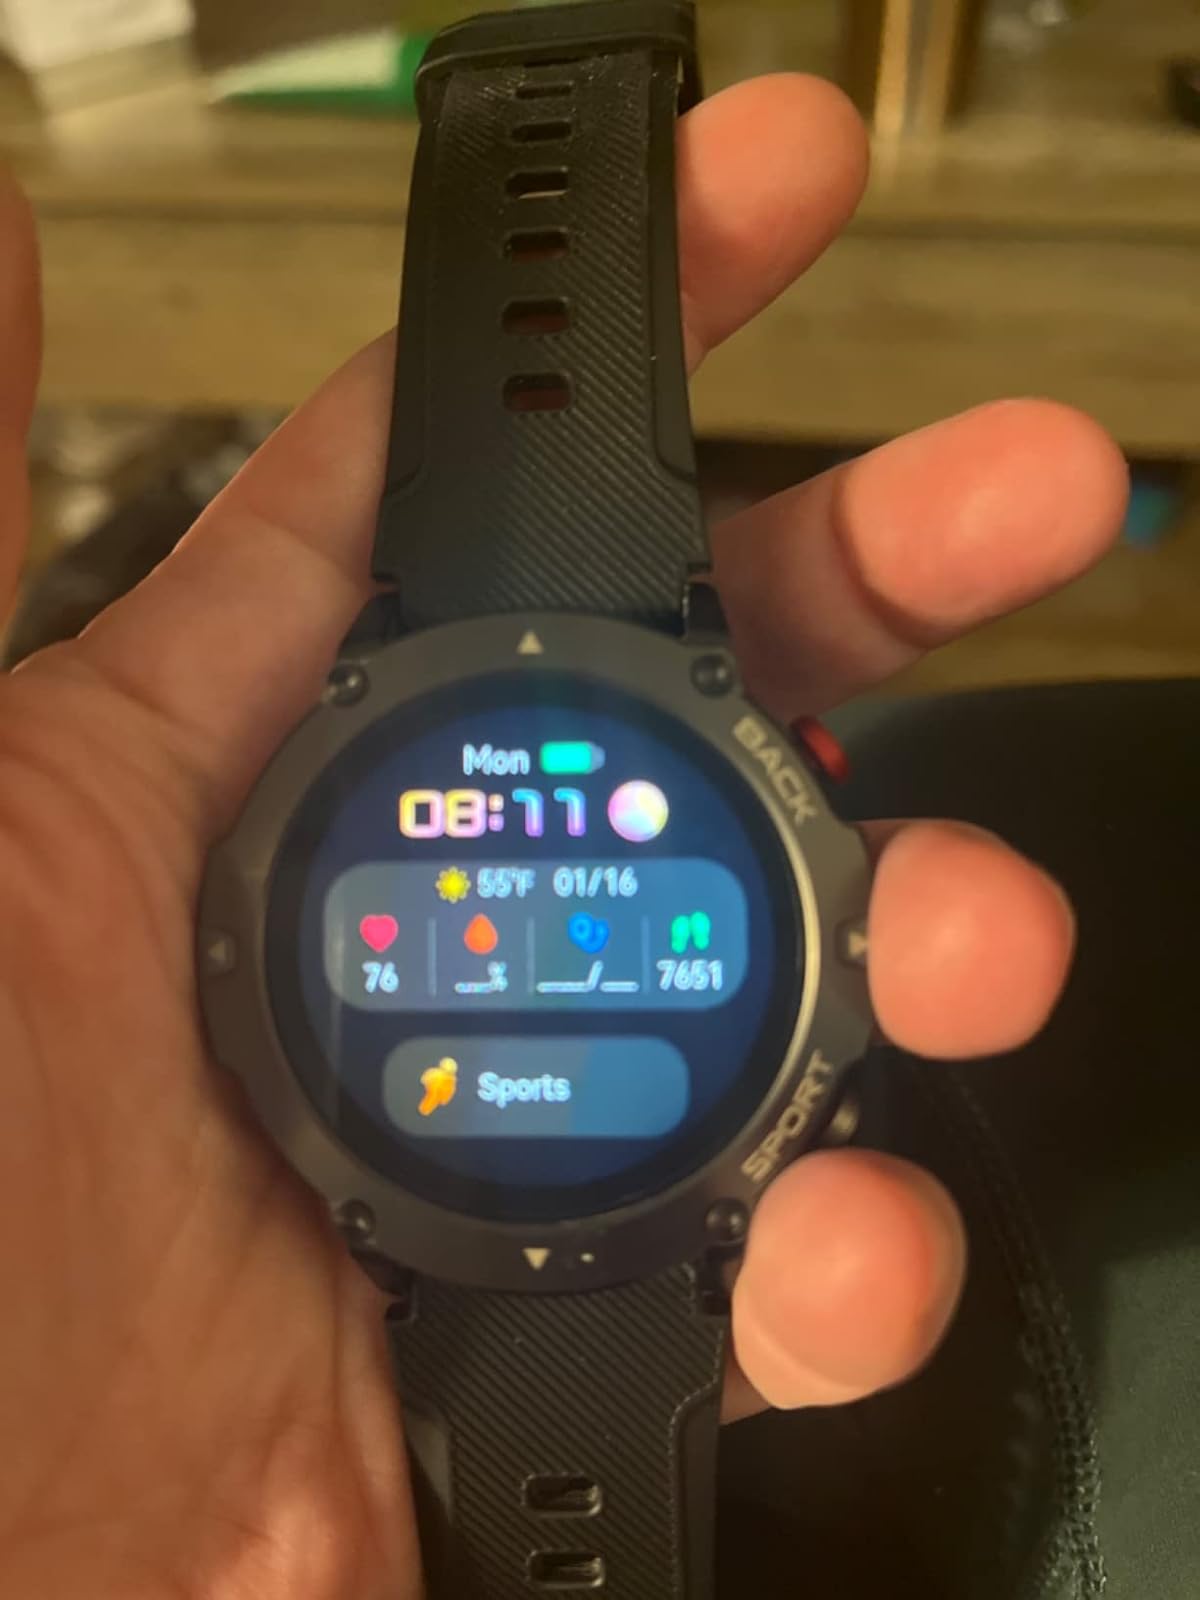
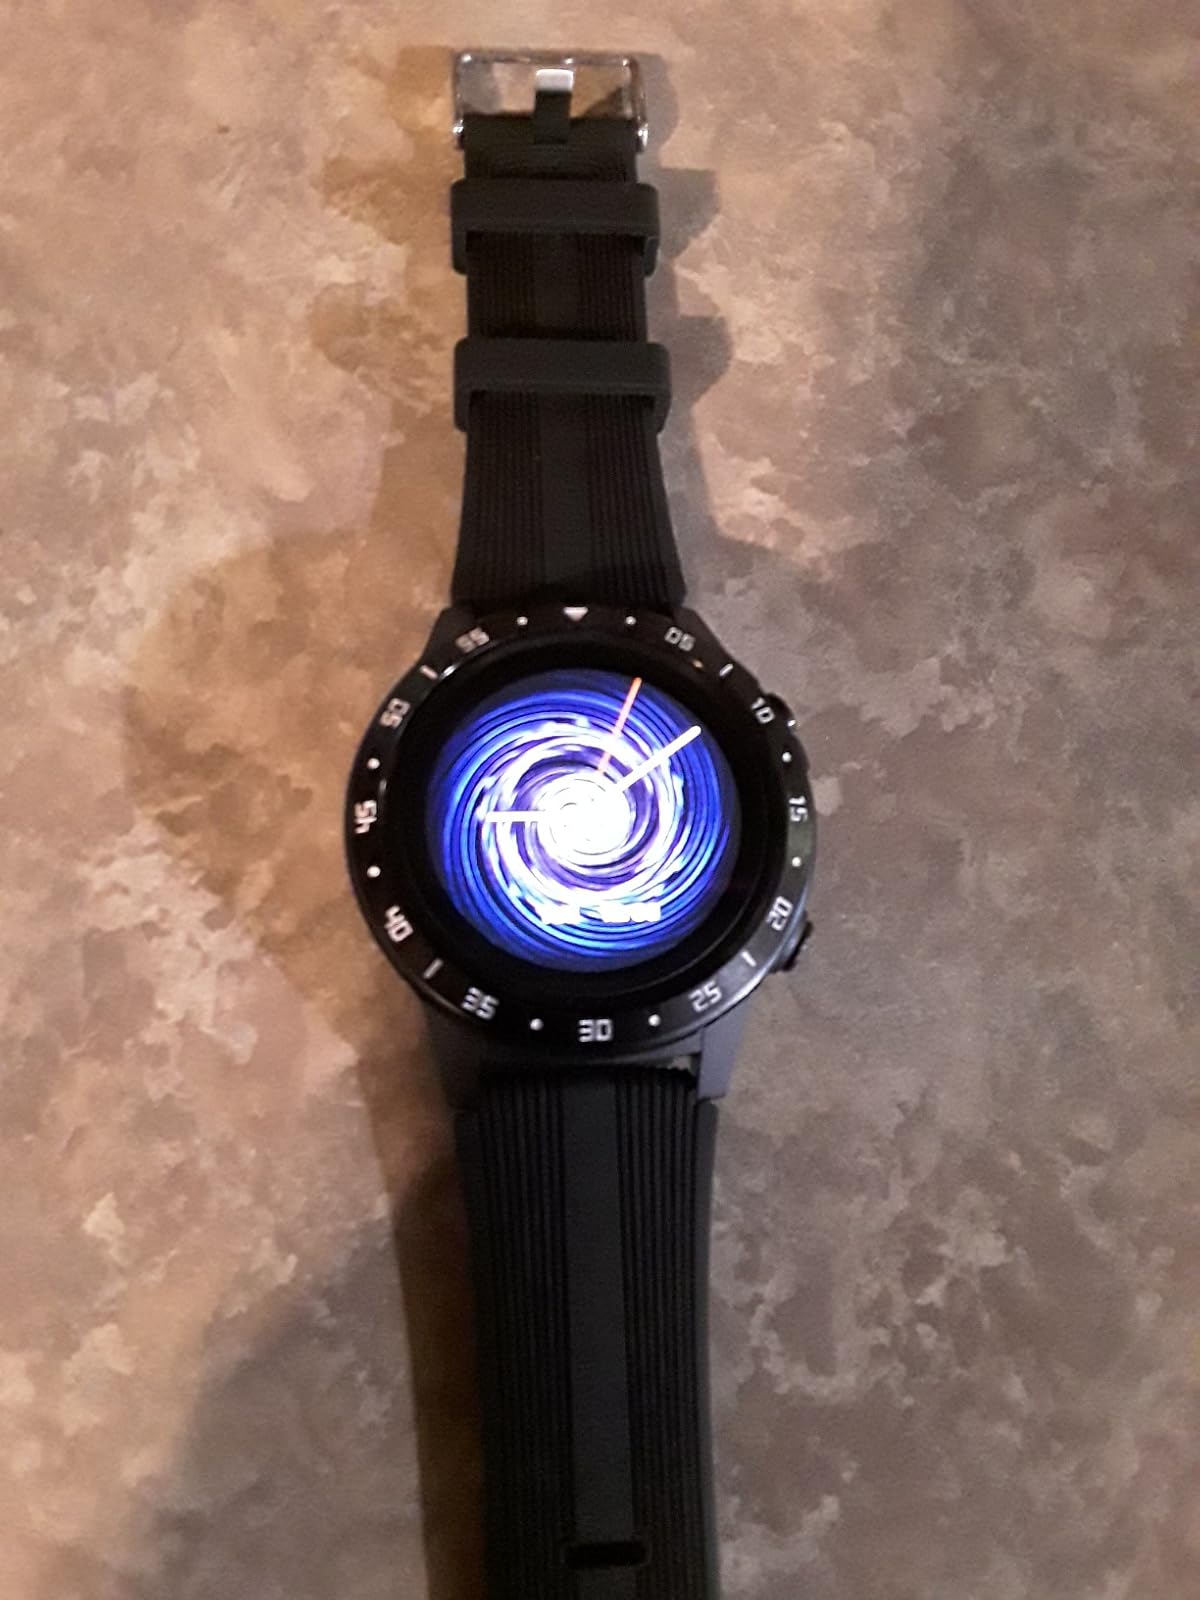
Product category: smartwatch
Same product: no